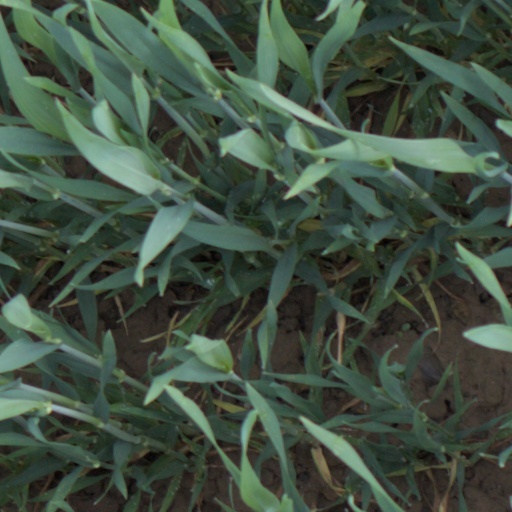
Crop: wheat